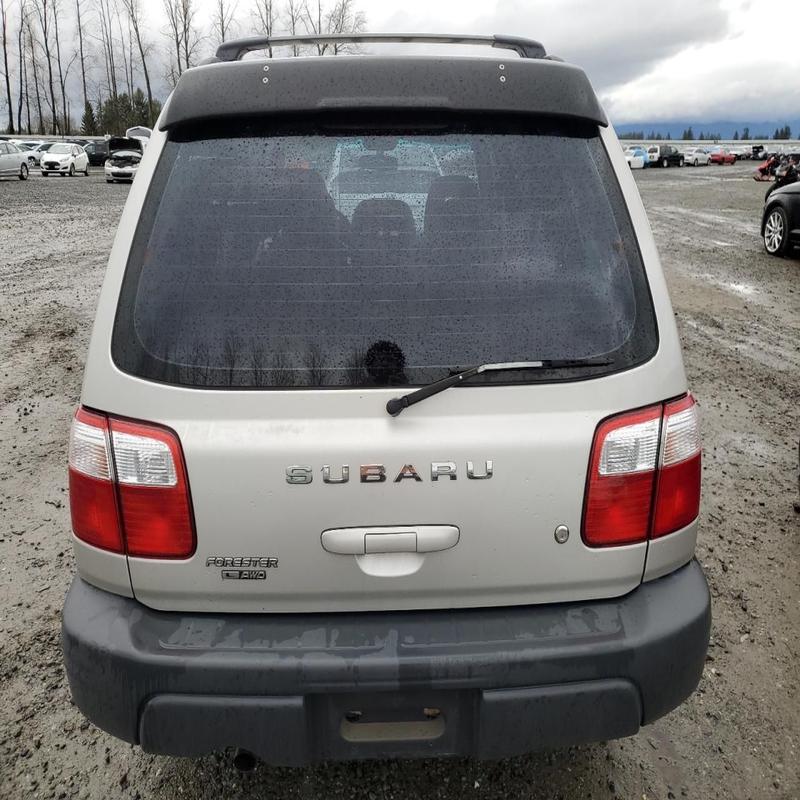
Aucun dommage détecté.
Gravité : aucun